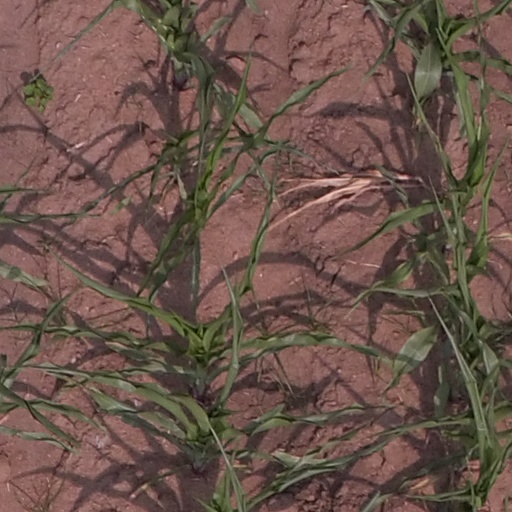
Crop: maize; corn